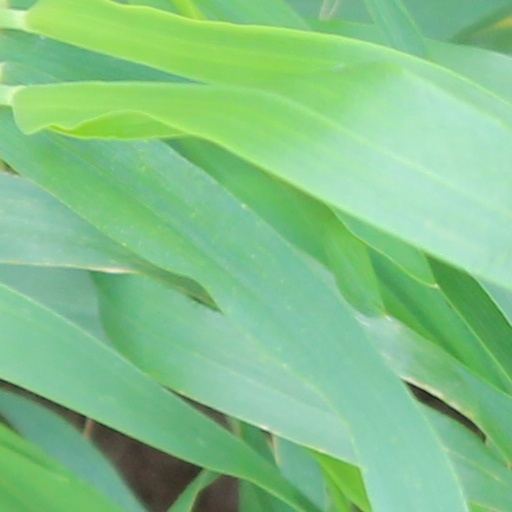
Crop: wheat